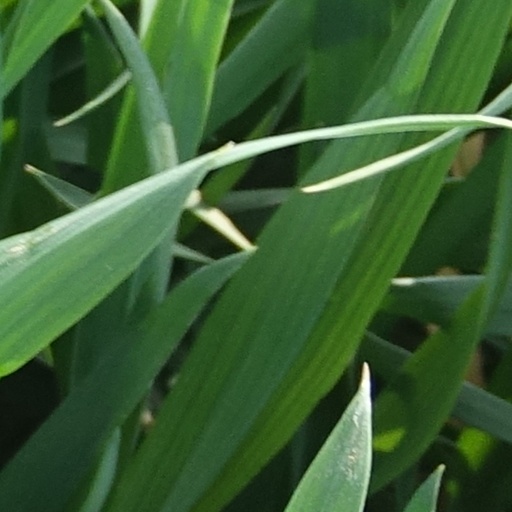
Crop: wheat